Southern United States

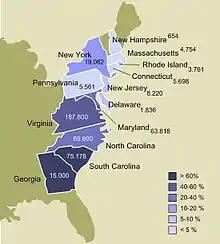
A map of the Thirteen Colonies in 1770, showing the number and proportion of slaves in each colony

Slavery was legal in all of the Thirteen Colonies prior to the American Revolution in 1776. Britain had slave island colonies in the Caribbean, including Jamaica, Barbados, Nevis, and Antigua, which provided a steady flow of profits from the slave labor that produced sugar. The Southern Colonies differed in that the proportion of their populations that were African American slaves was much higher than in the Middle Colonies and New England Colonies, as shown on the map.